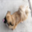
Label: dog